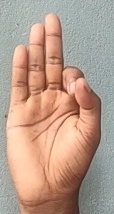
ASL sign: F